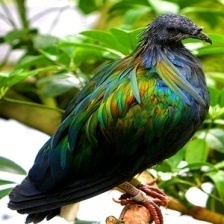
Species: NICOBAR PIGEON
Scientific name: CALOENAS NICOBARICA